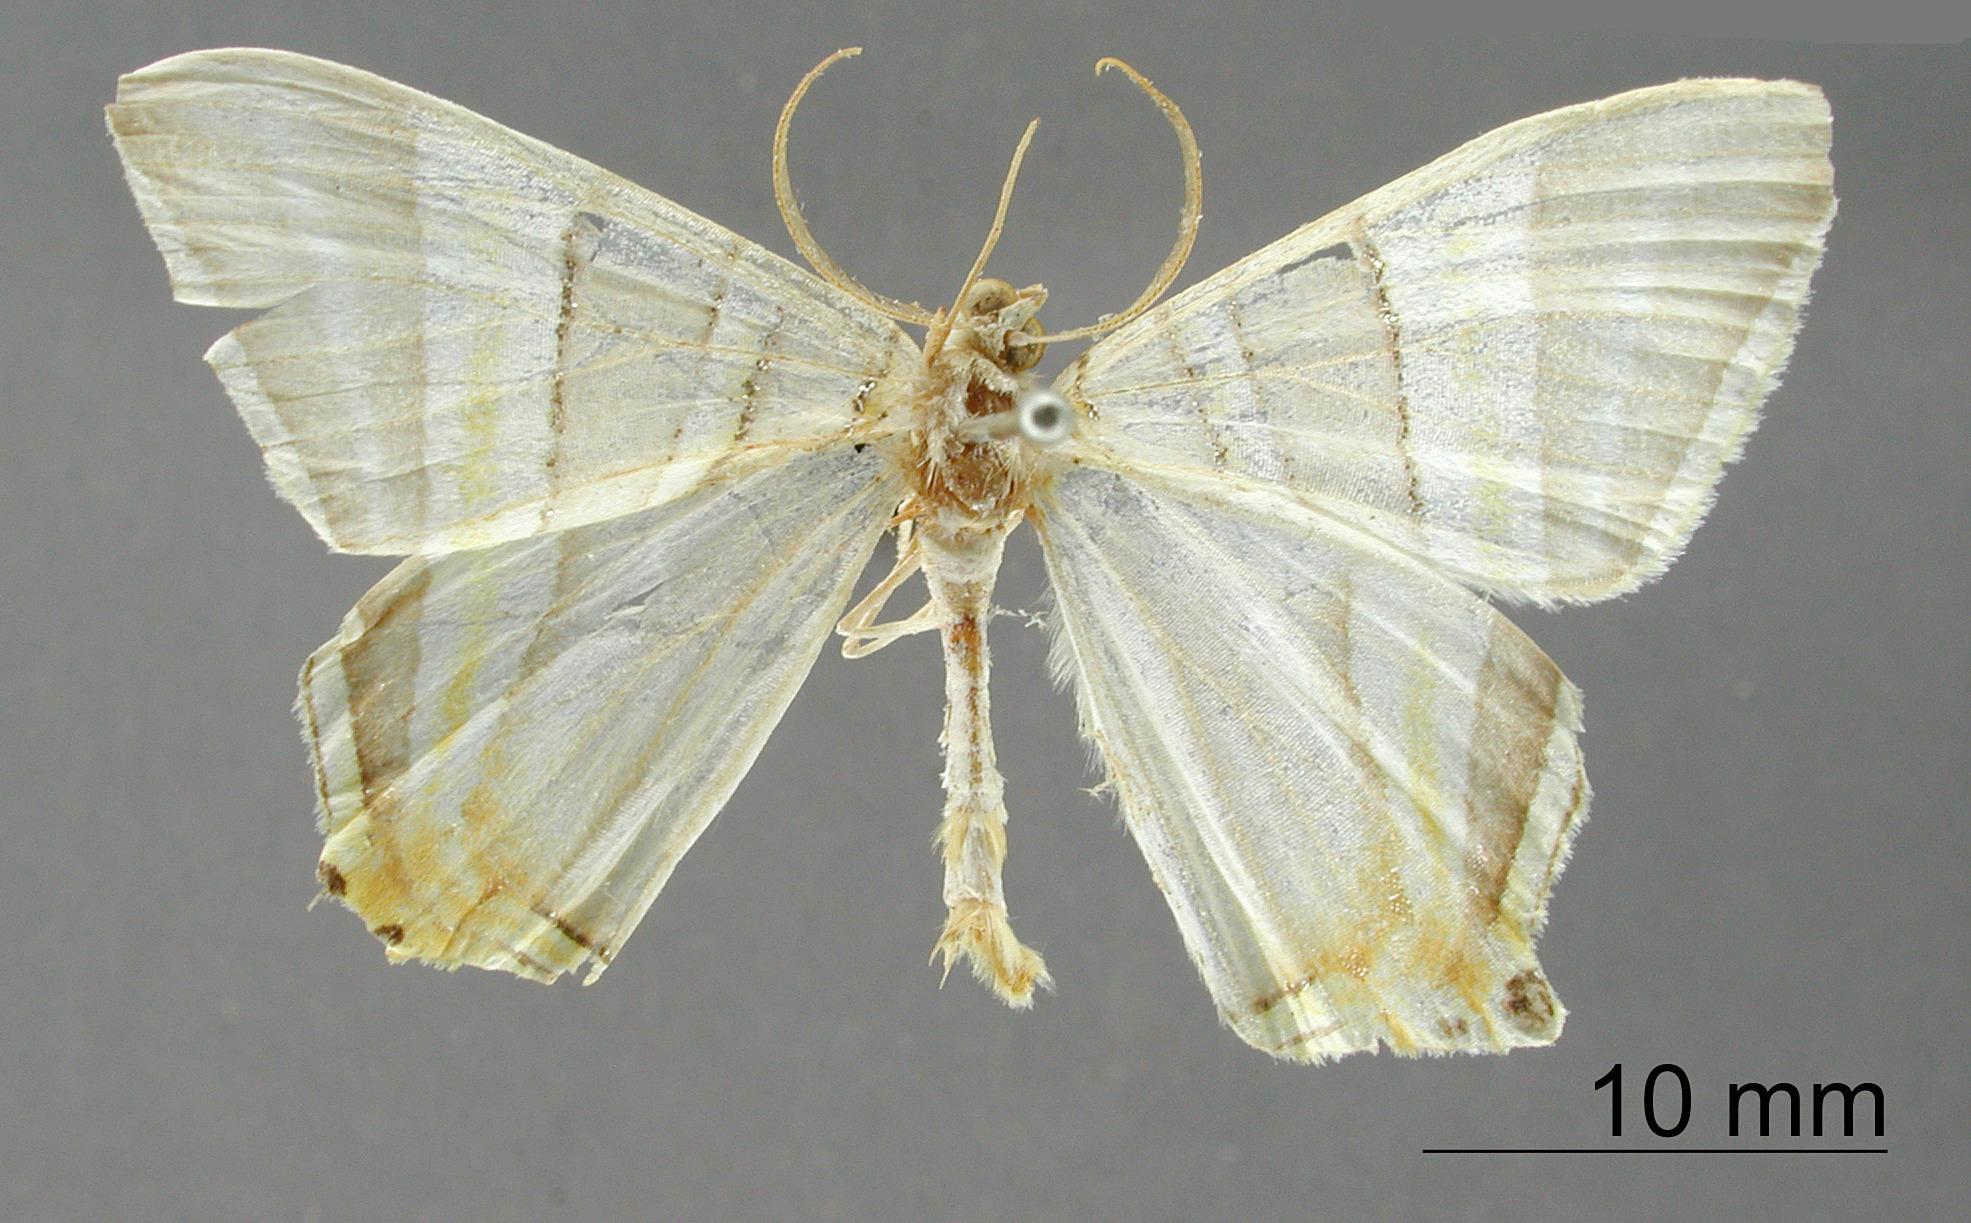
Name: Byssodes mollita
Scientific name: Byssodes mollita Dognin, 1891
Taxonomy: Animalia, Arthropoda, Insecta, Lepidoptera, Geometridae, Ennominae
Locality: Merida, Venezuela, Venezuela